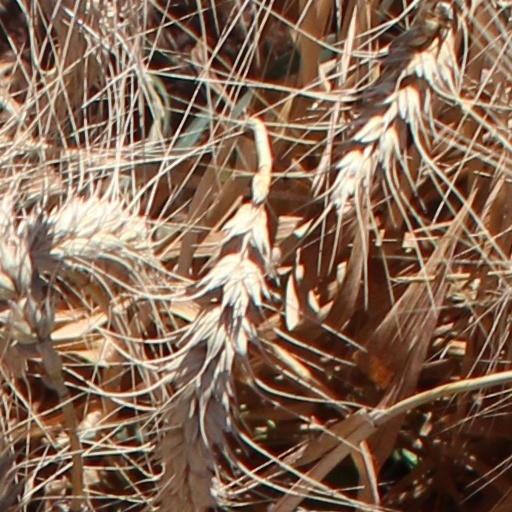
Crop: wheat